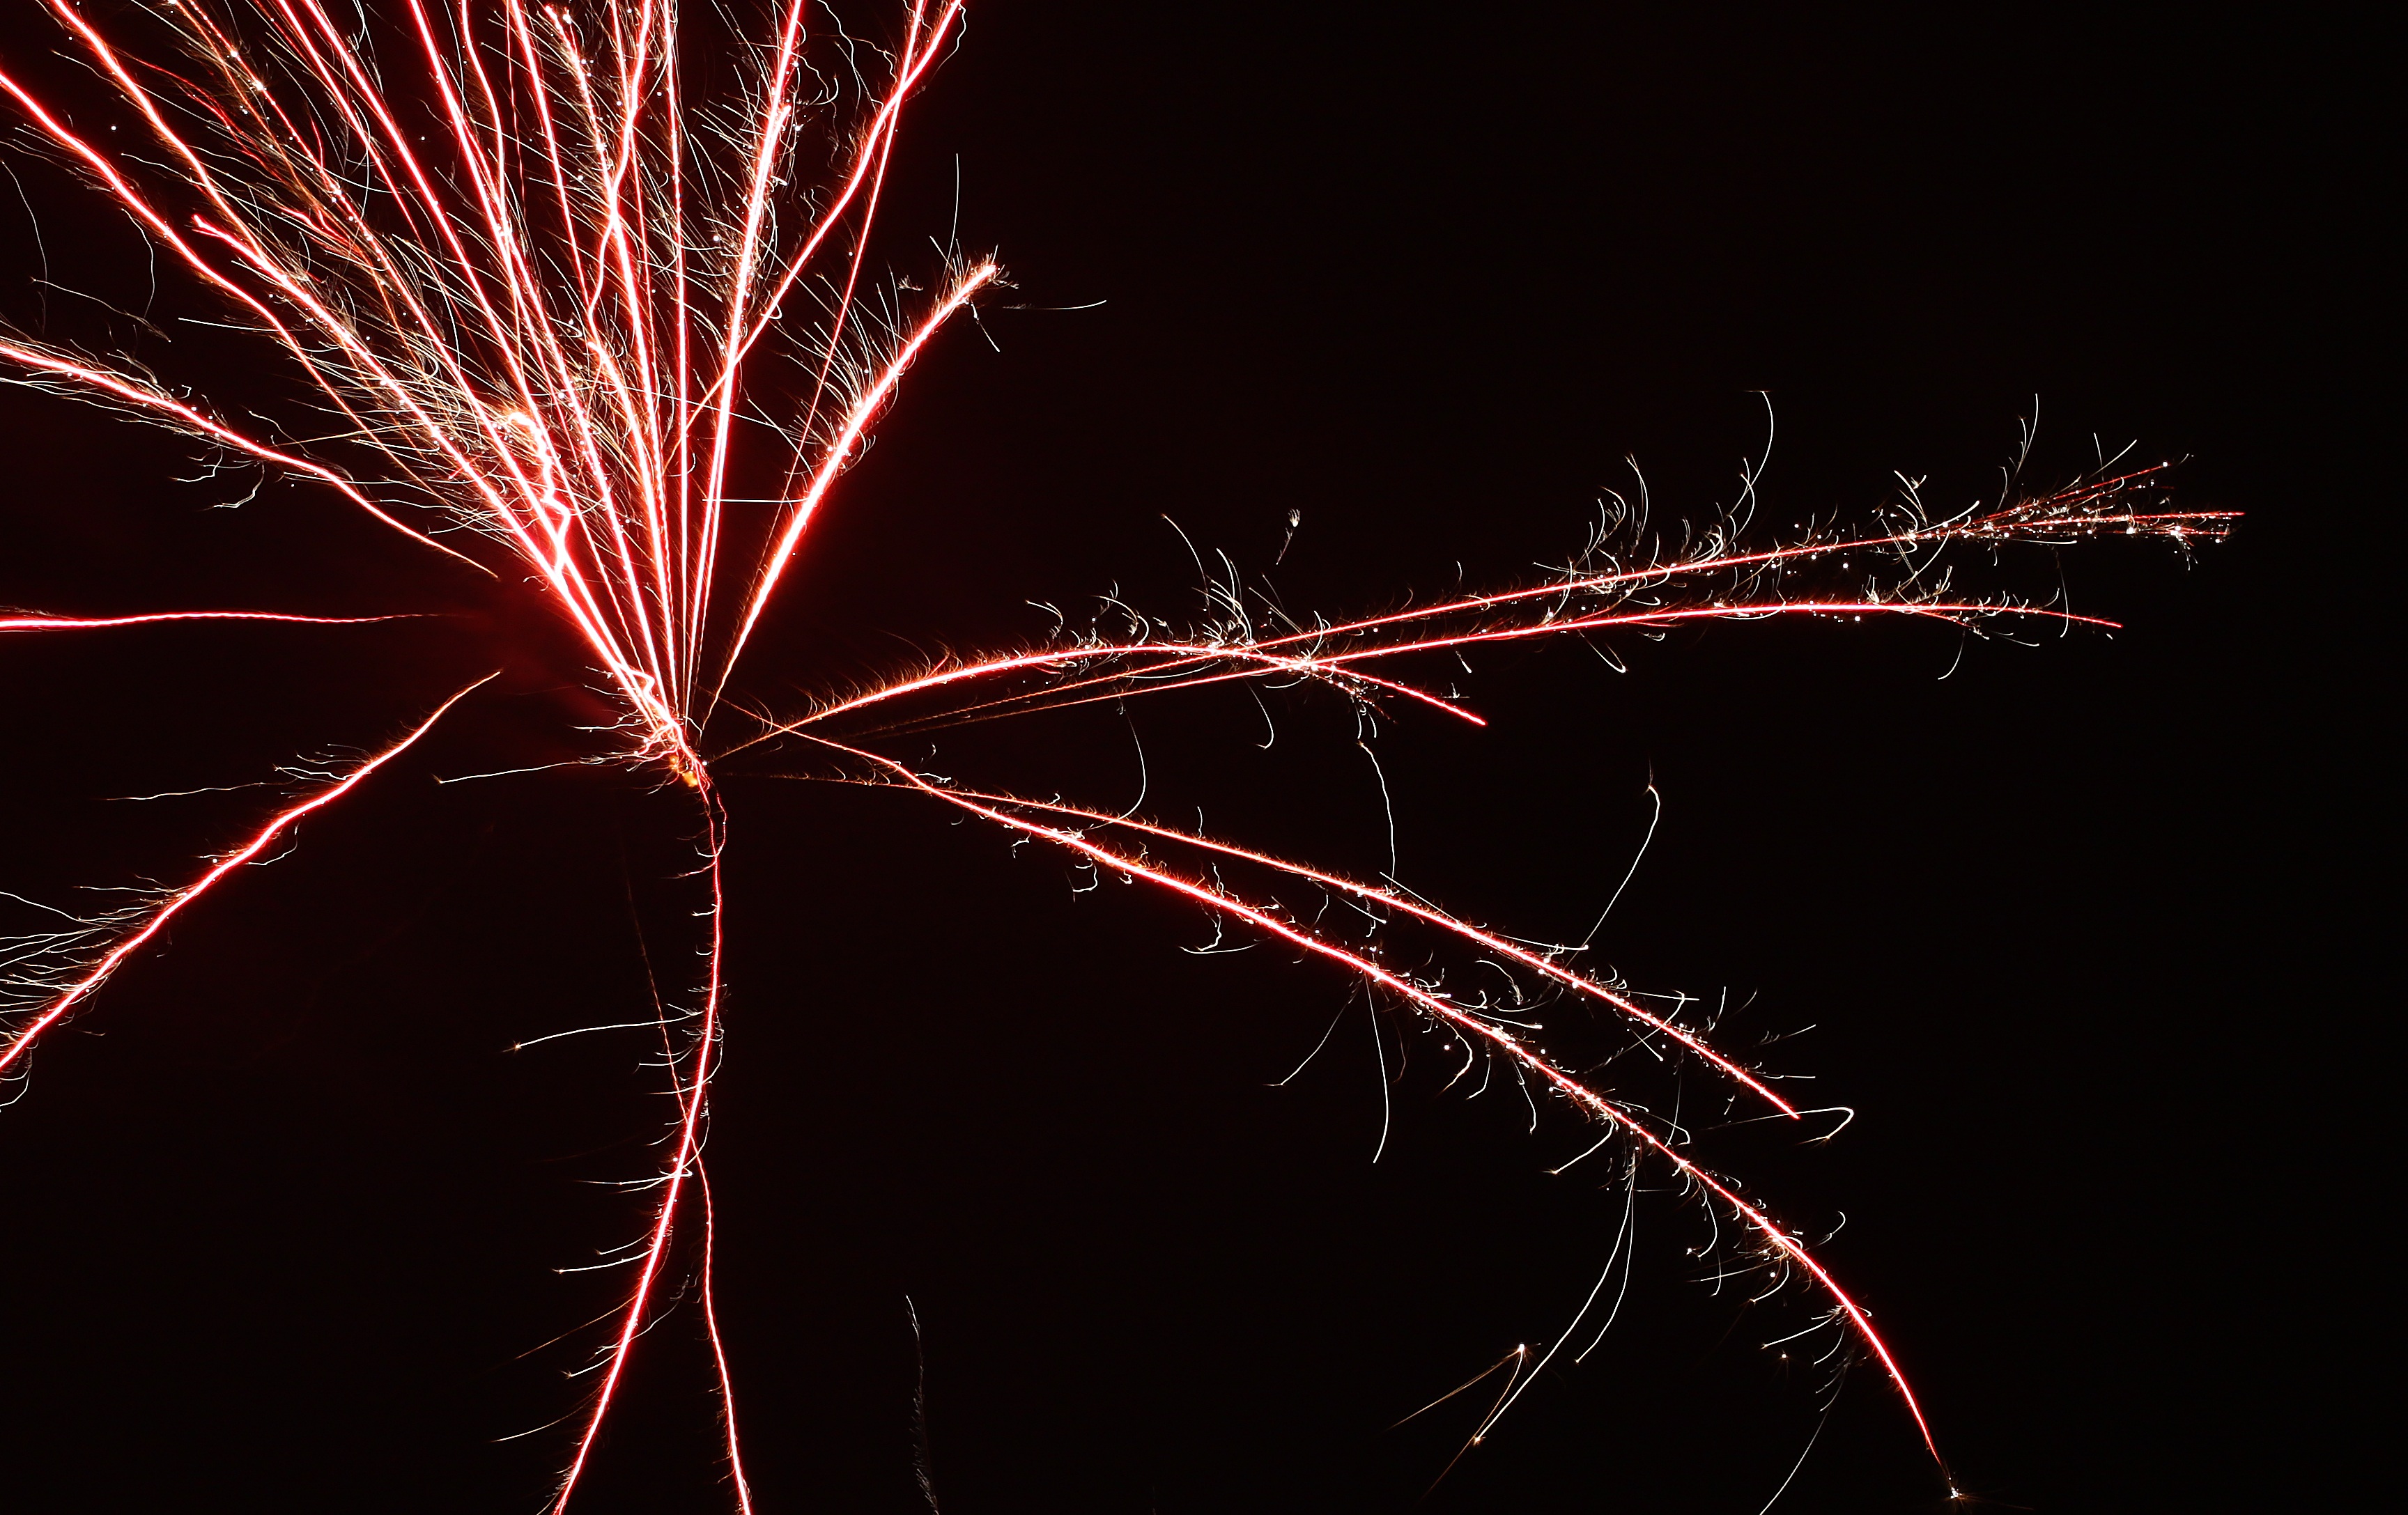
light, night, dark, recreation, sparkler, celebration, spray, rocket, radio, lights, fireworks, year, event, mood, midnight, sylvester, new year's eve, new year's day, shower of sparks, annual financial statements, outdoor recreation